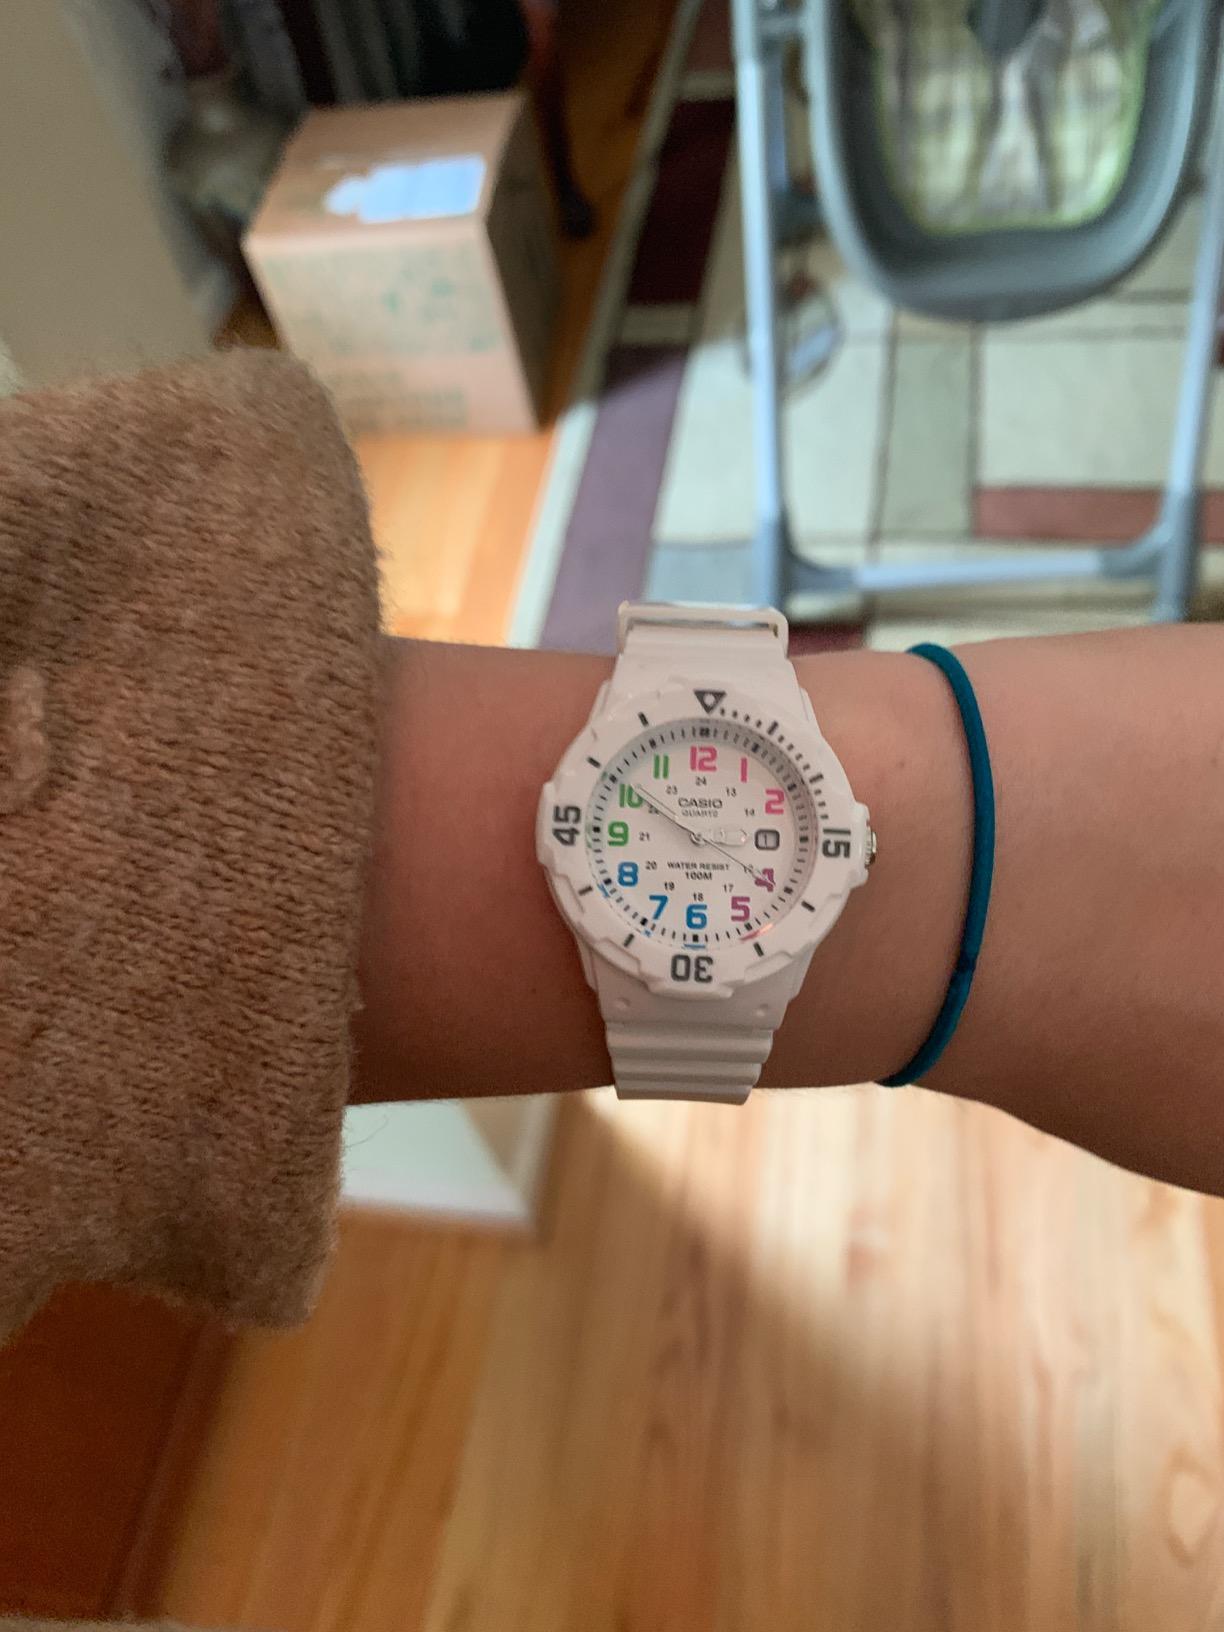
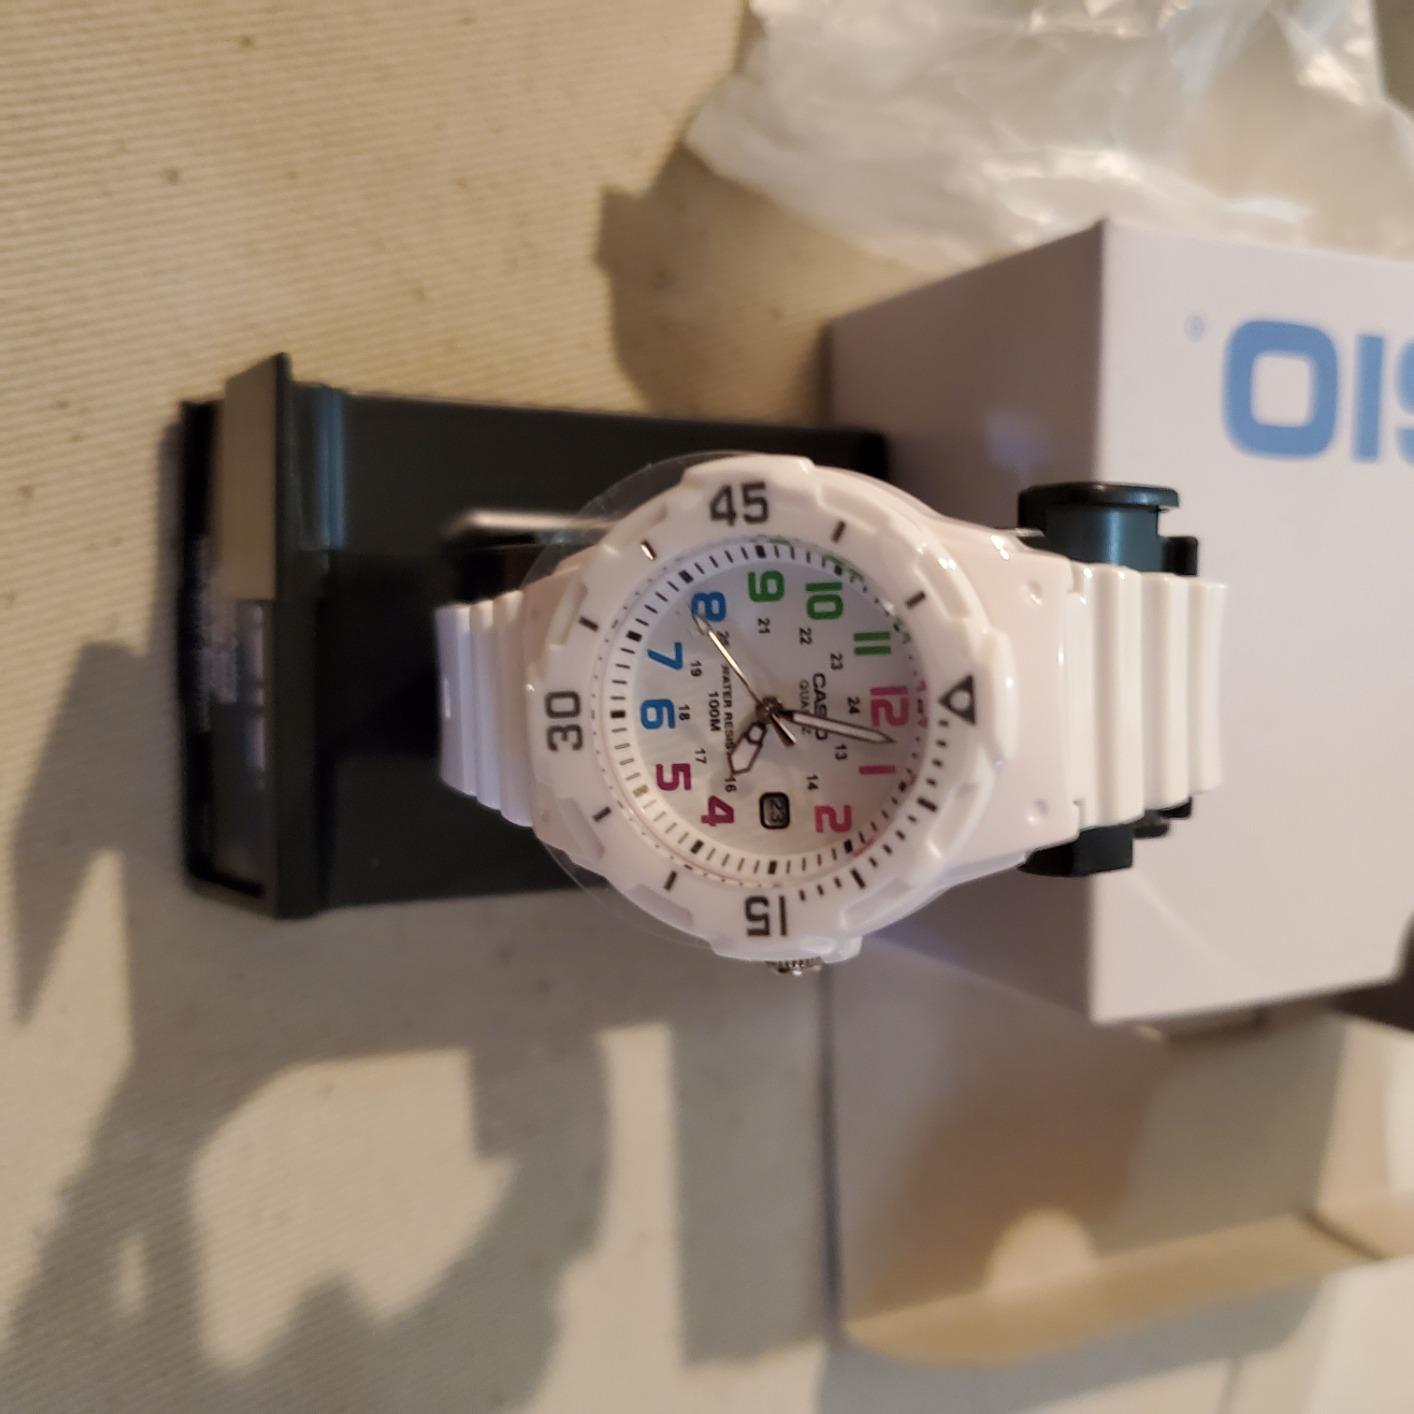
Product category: accessories_watch
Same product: yes